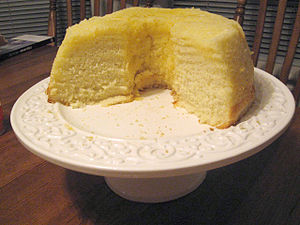
Chiffonkage
Chiffonkage med citronsmag
Chiffonkagen er en meget let og luftig kage med planteolie, æg, sukker, hvedemel, bagepulver og smagsstoffer. I modsætning til smør, der er det traditionelle fedtstof i kager, er det svært at piske luft ind i olie, så chiffonkagen opnår sin luftige tekstur ved at man pisker æggehviderne til skum og vender dette skum i dejen. Det store indhold af olie og æg gør kagen meget fugtig, og eftersom olien ikke størkner, når den er kold, bliver kagen ikke så hård eller tør som en smørbaseret kage ville. Chiffonkagen er derfor velegnet til at fylde eller overtrække med kolde, evt. frosne, ingredienser, såsom kagecreme eller is. Olien gør at chiffonkager også har et lavere indhold af mættede fedtsyrer end smørbaserede kager. Fravalget af smør giver imidlertid også mindre smag i kagen, så den serveres ofte med chokolade, frugt eller sauce.